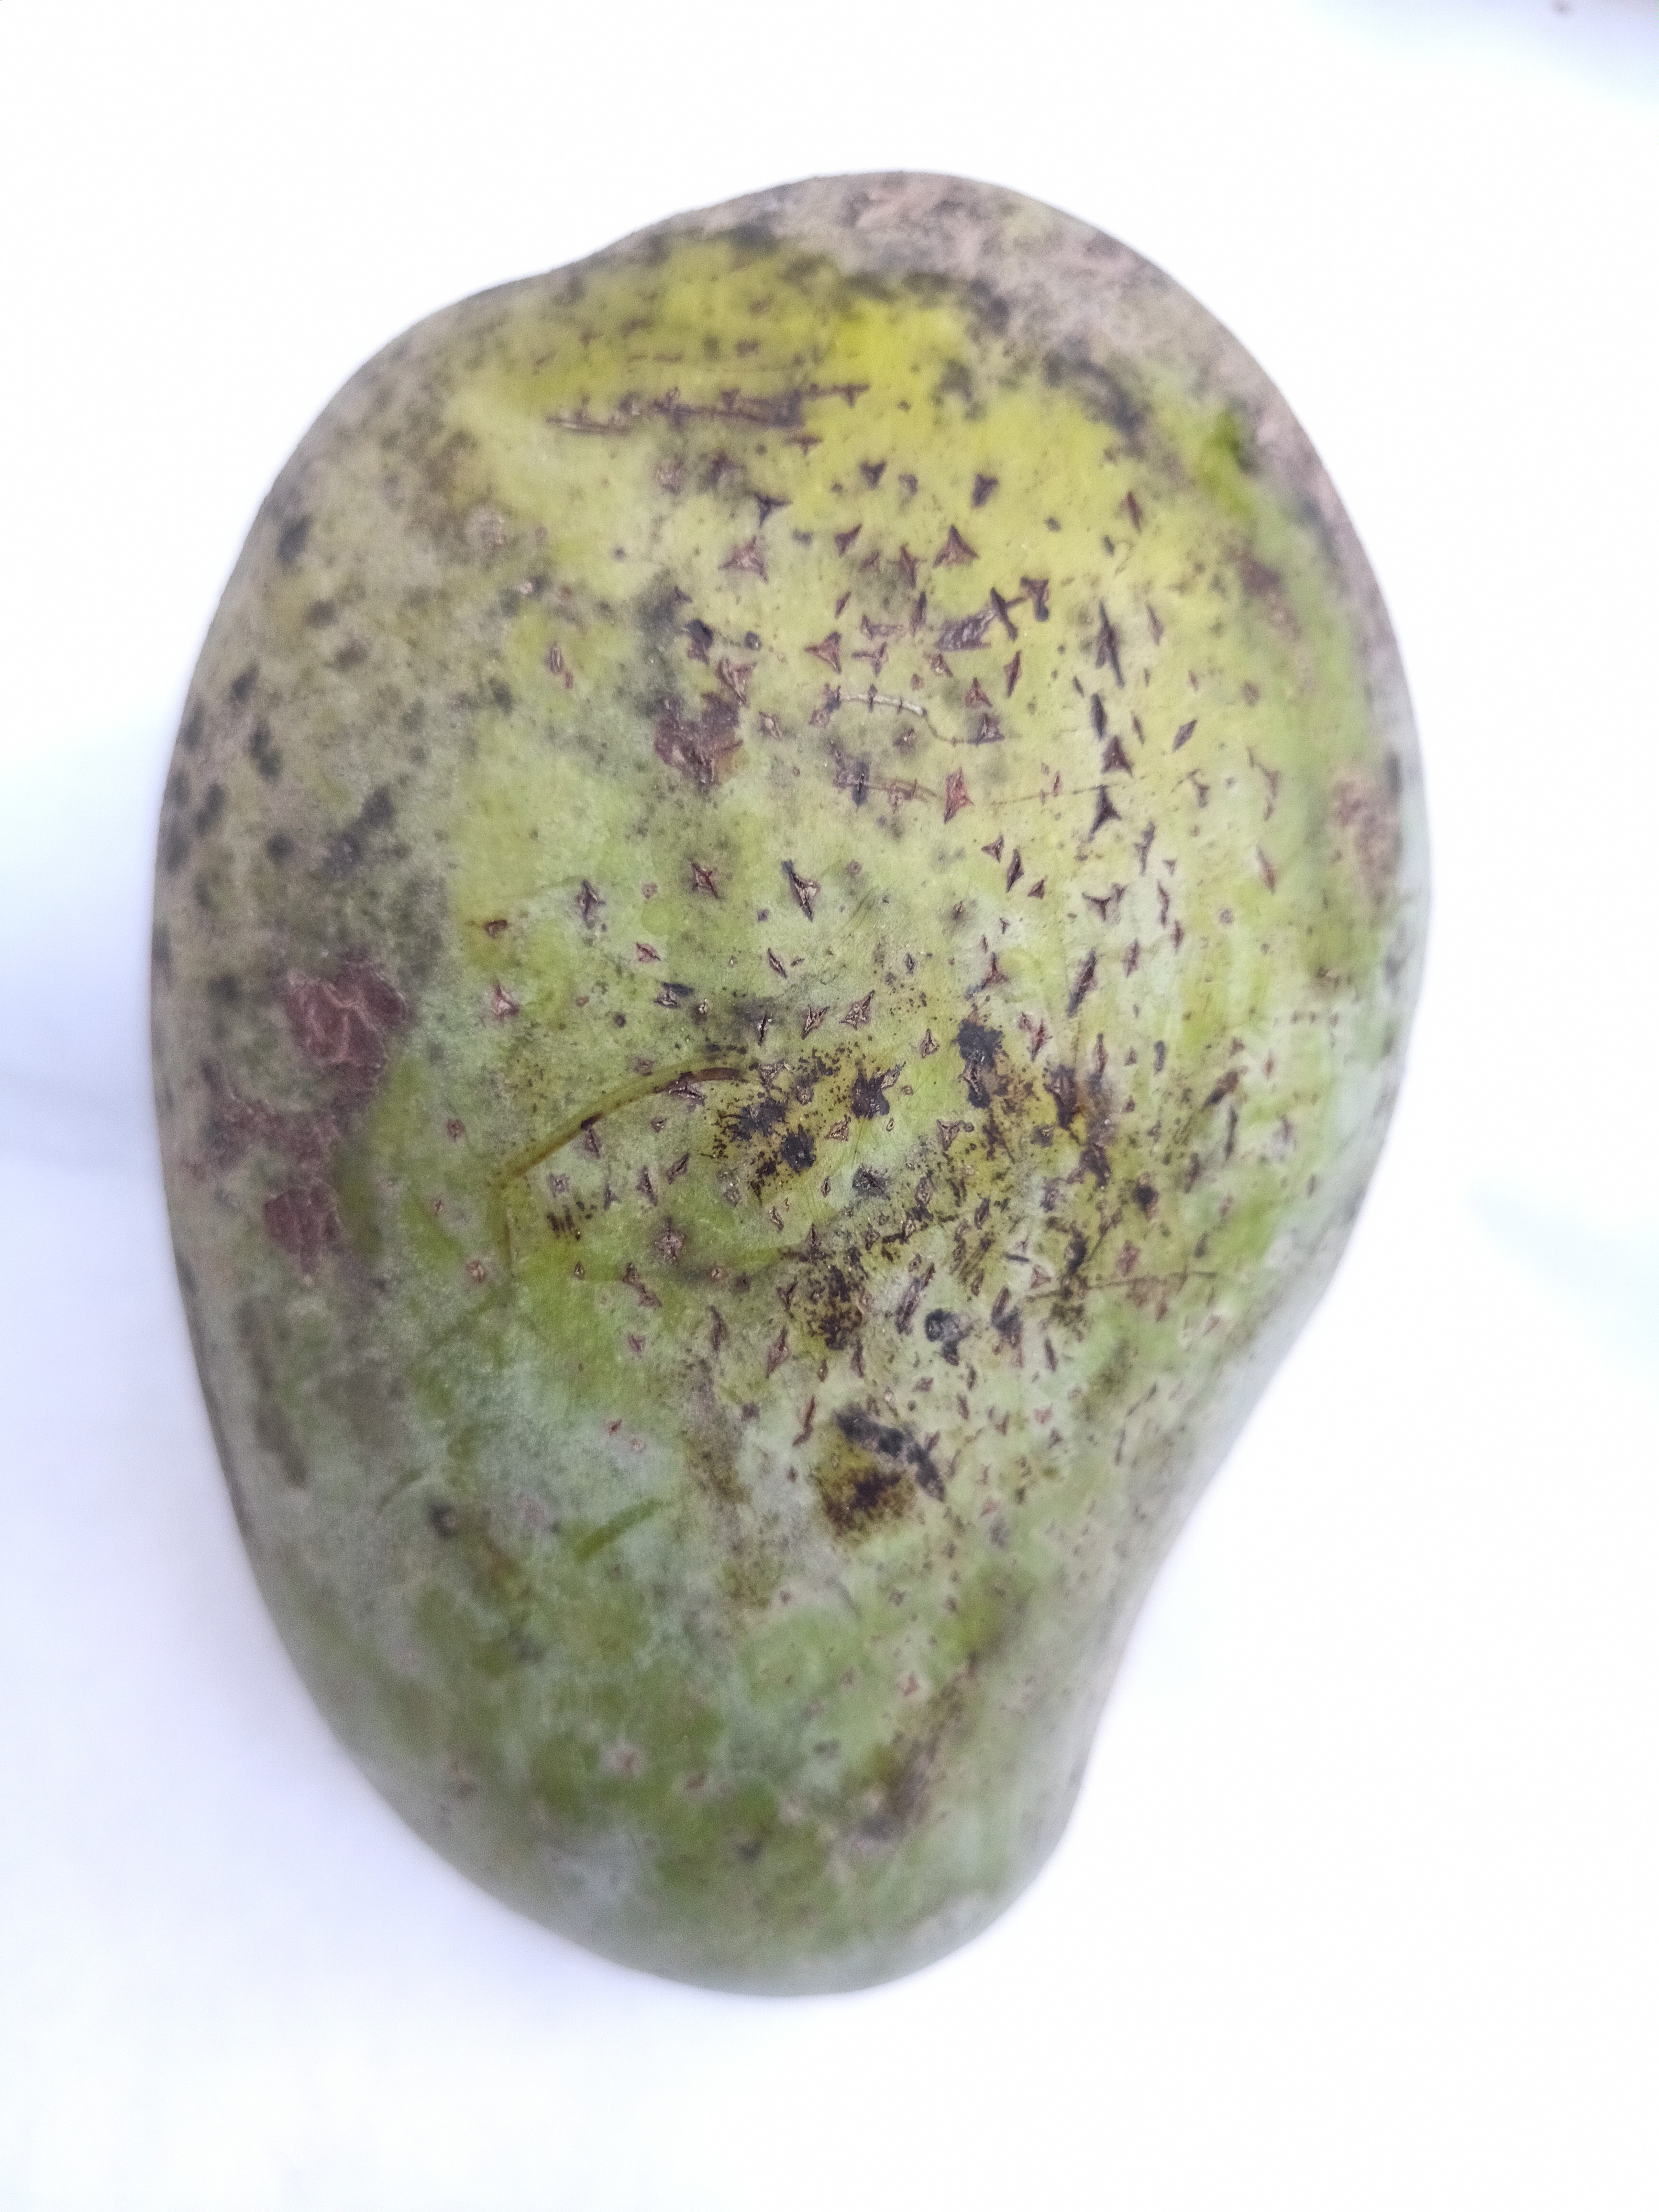
Mango variety: Amrapali